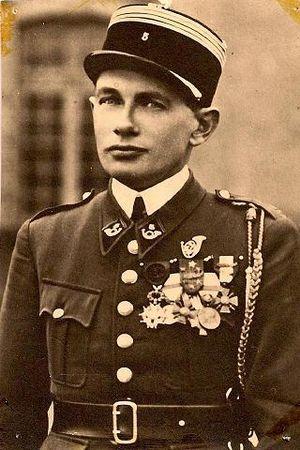
Photographie du général Georges Journois, alors commandant du 5e bataillon de chasseurs à pied (1939)."
Georges Henri Journois est un résistant et général de brigade français, né le 13 novembre 1896 à Bosc-Bordel et mort en déportation le 26 septembre 1944 à Wilhelmshaven.
Un chasseur à pied est un fantassin de l'infanterie légère.
Le 5ᵉ bataillon de chasseurs à pied est une unité militaire dissoute de l'infanterie française.